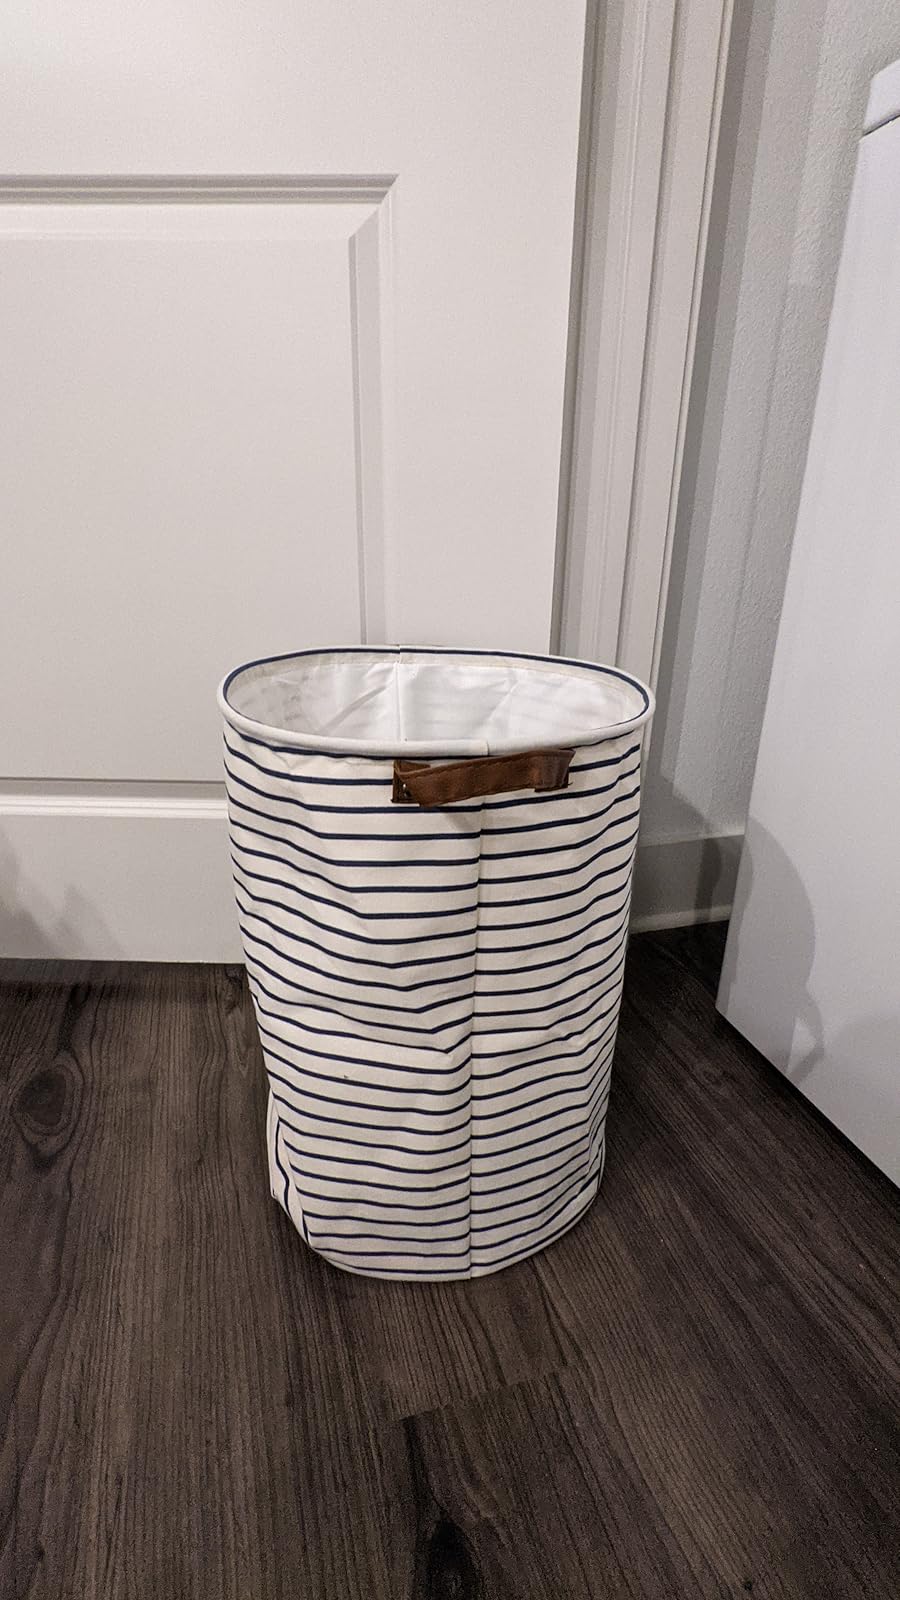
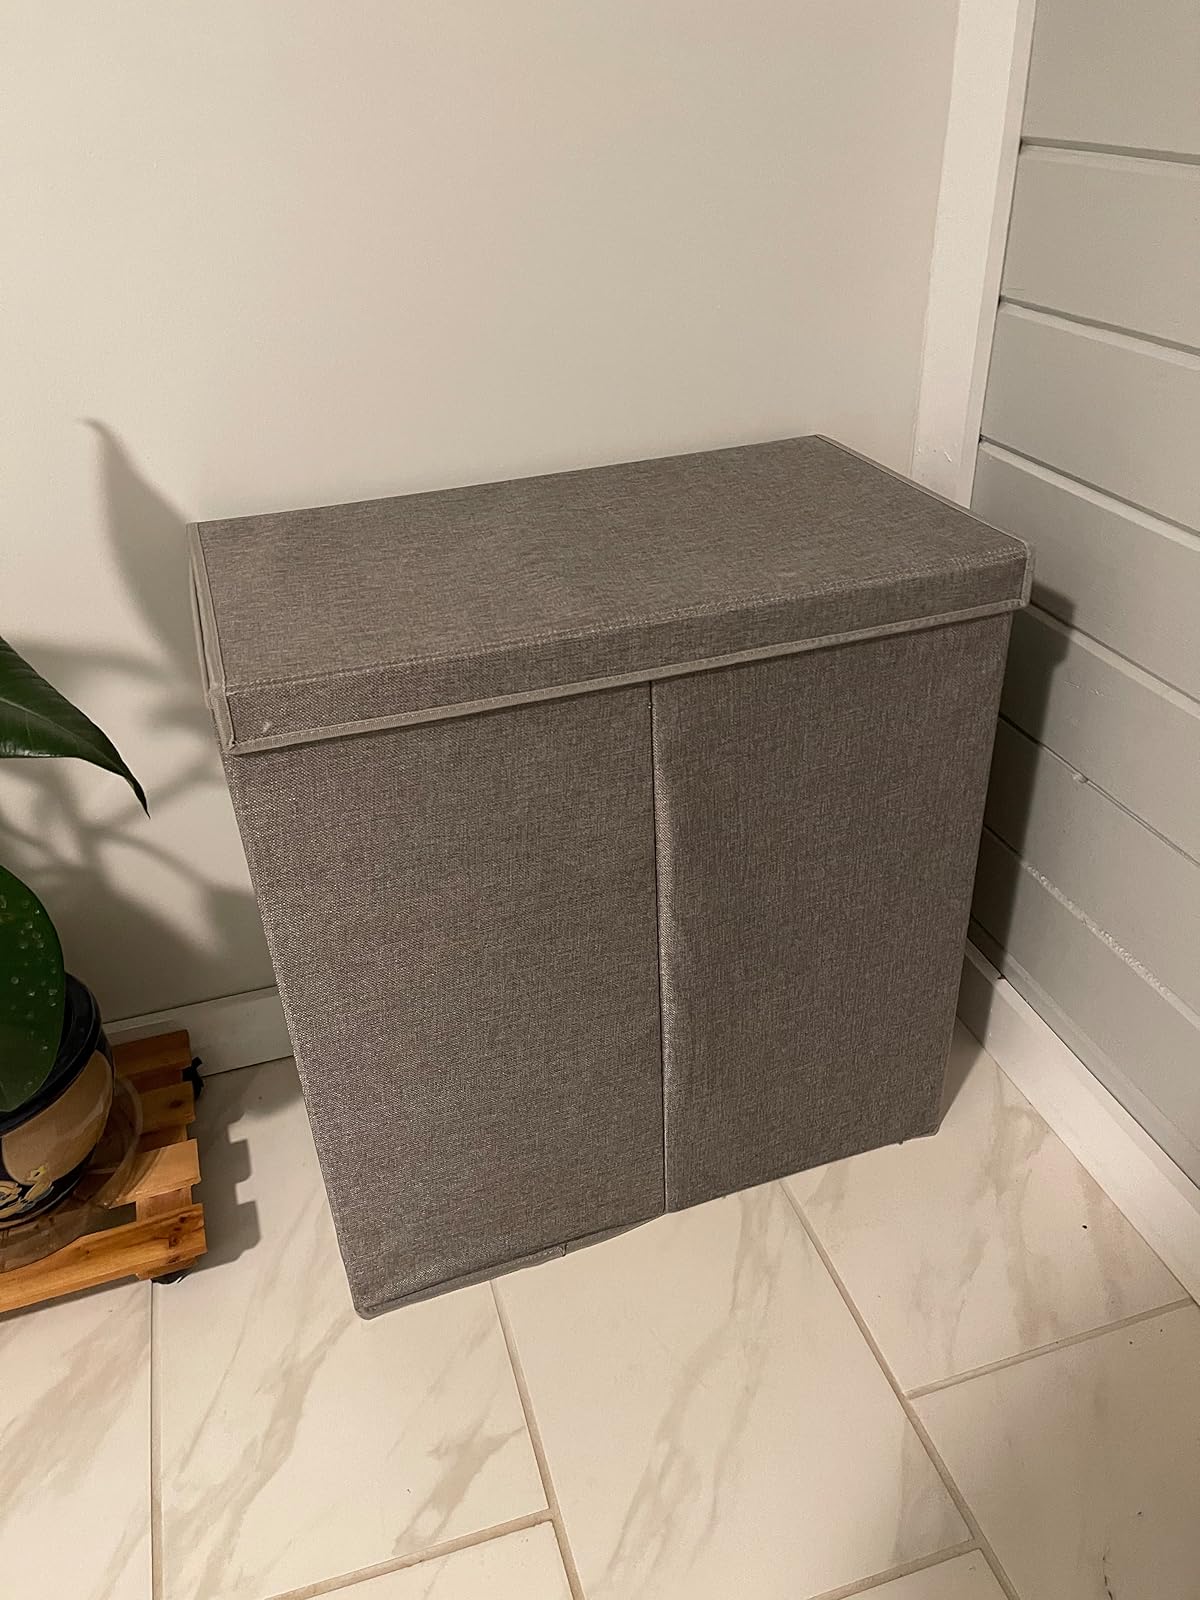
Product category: items_hamper
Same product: no